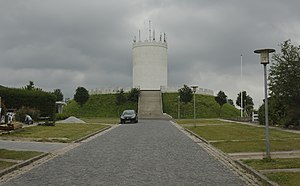
Solvang Vandtårn
Solvang Vandtårn, Sønderborg
Solvang vandtårn, Sønderborg
Solvang Vandtårn er et vandtårn i Sønderborg, det er bygget i 1936. Vandtårnet blev under 2. Verdenskrig camoufleret, foranlediget af tyskerne, da det kunne være et kendemærke for engelske fly.